Anna Hagelstam

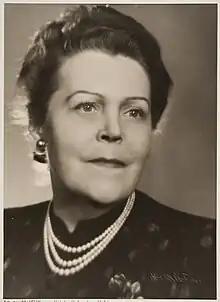
Anna Hagelstam in 1943.

Anna Emilia Hagelstam (born Silfverberg, 20 November 1883 in Turku-2 May 1946 in Helsinki) was a Finnish singer (mezzosopraano) and songwriter. She held her first concert in Helsinki in 1911. In particular, she introduced French songwriting and Sibelius, whose songs she performed with.